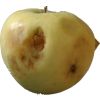
Label: Apple hit 1